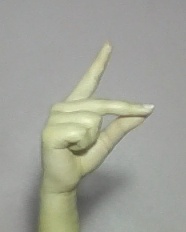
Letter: ta